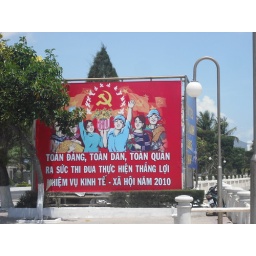
A sign in the beach town of Nha Trang.